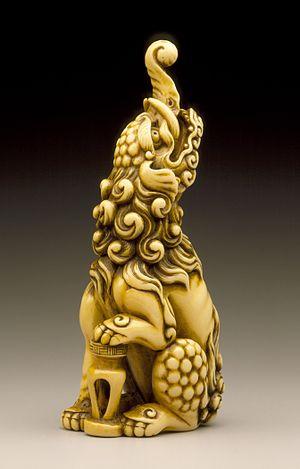
Gechu, aussi Gechū, actif au XVIIIᵉ siècle, est un sculpteur japonais dont les dates de naissance et de mort ne sont pas connues.